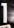
Number: 1